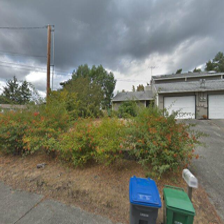
Label: streetView